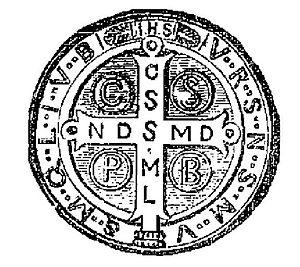
Gravure de la médaille de Saint Benoît réalisée pour les pages de titres des oeuvres de J. K. Huysmans aux éditions Stock.